Lionel Hampton

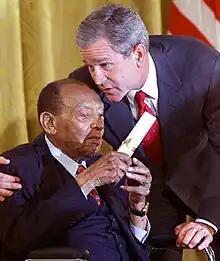
President George W. Bush honors Lionel Hampton during a ceremony recognizing Black Music Month in the White House in 2001.

On November 11, 1936, in Yuma, Arizona, Lionel Hampton married Gladys Riddle (1913–1971). Gladys was Lionel's business manager throughout much of his career. Many musicians recall that Lionel ran the music and Gladys ran the business.